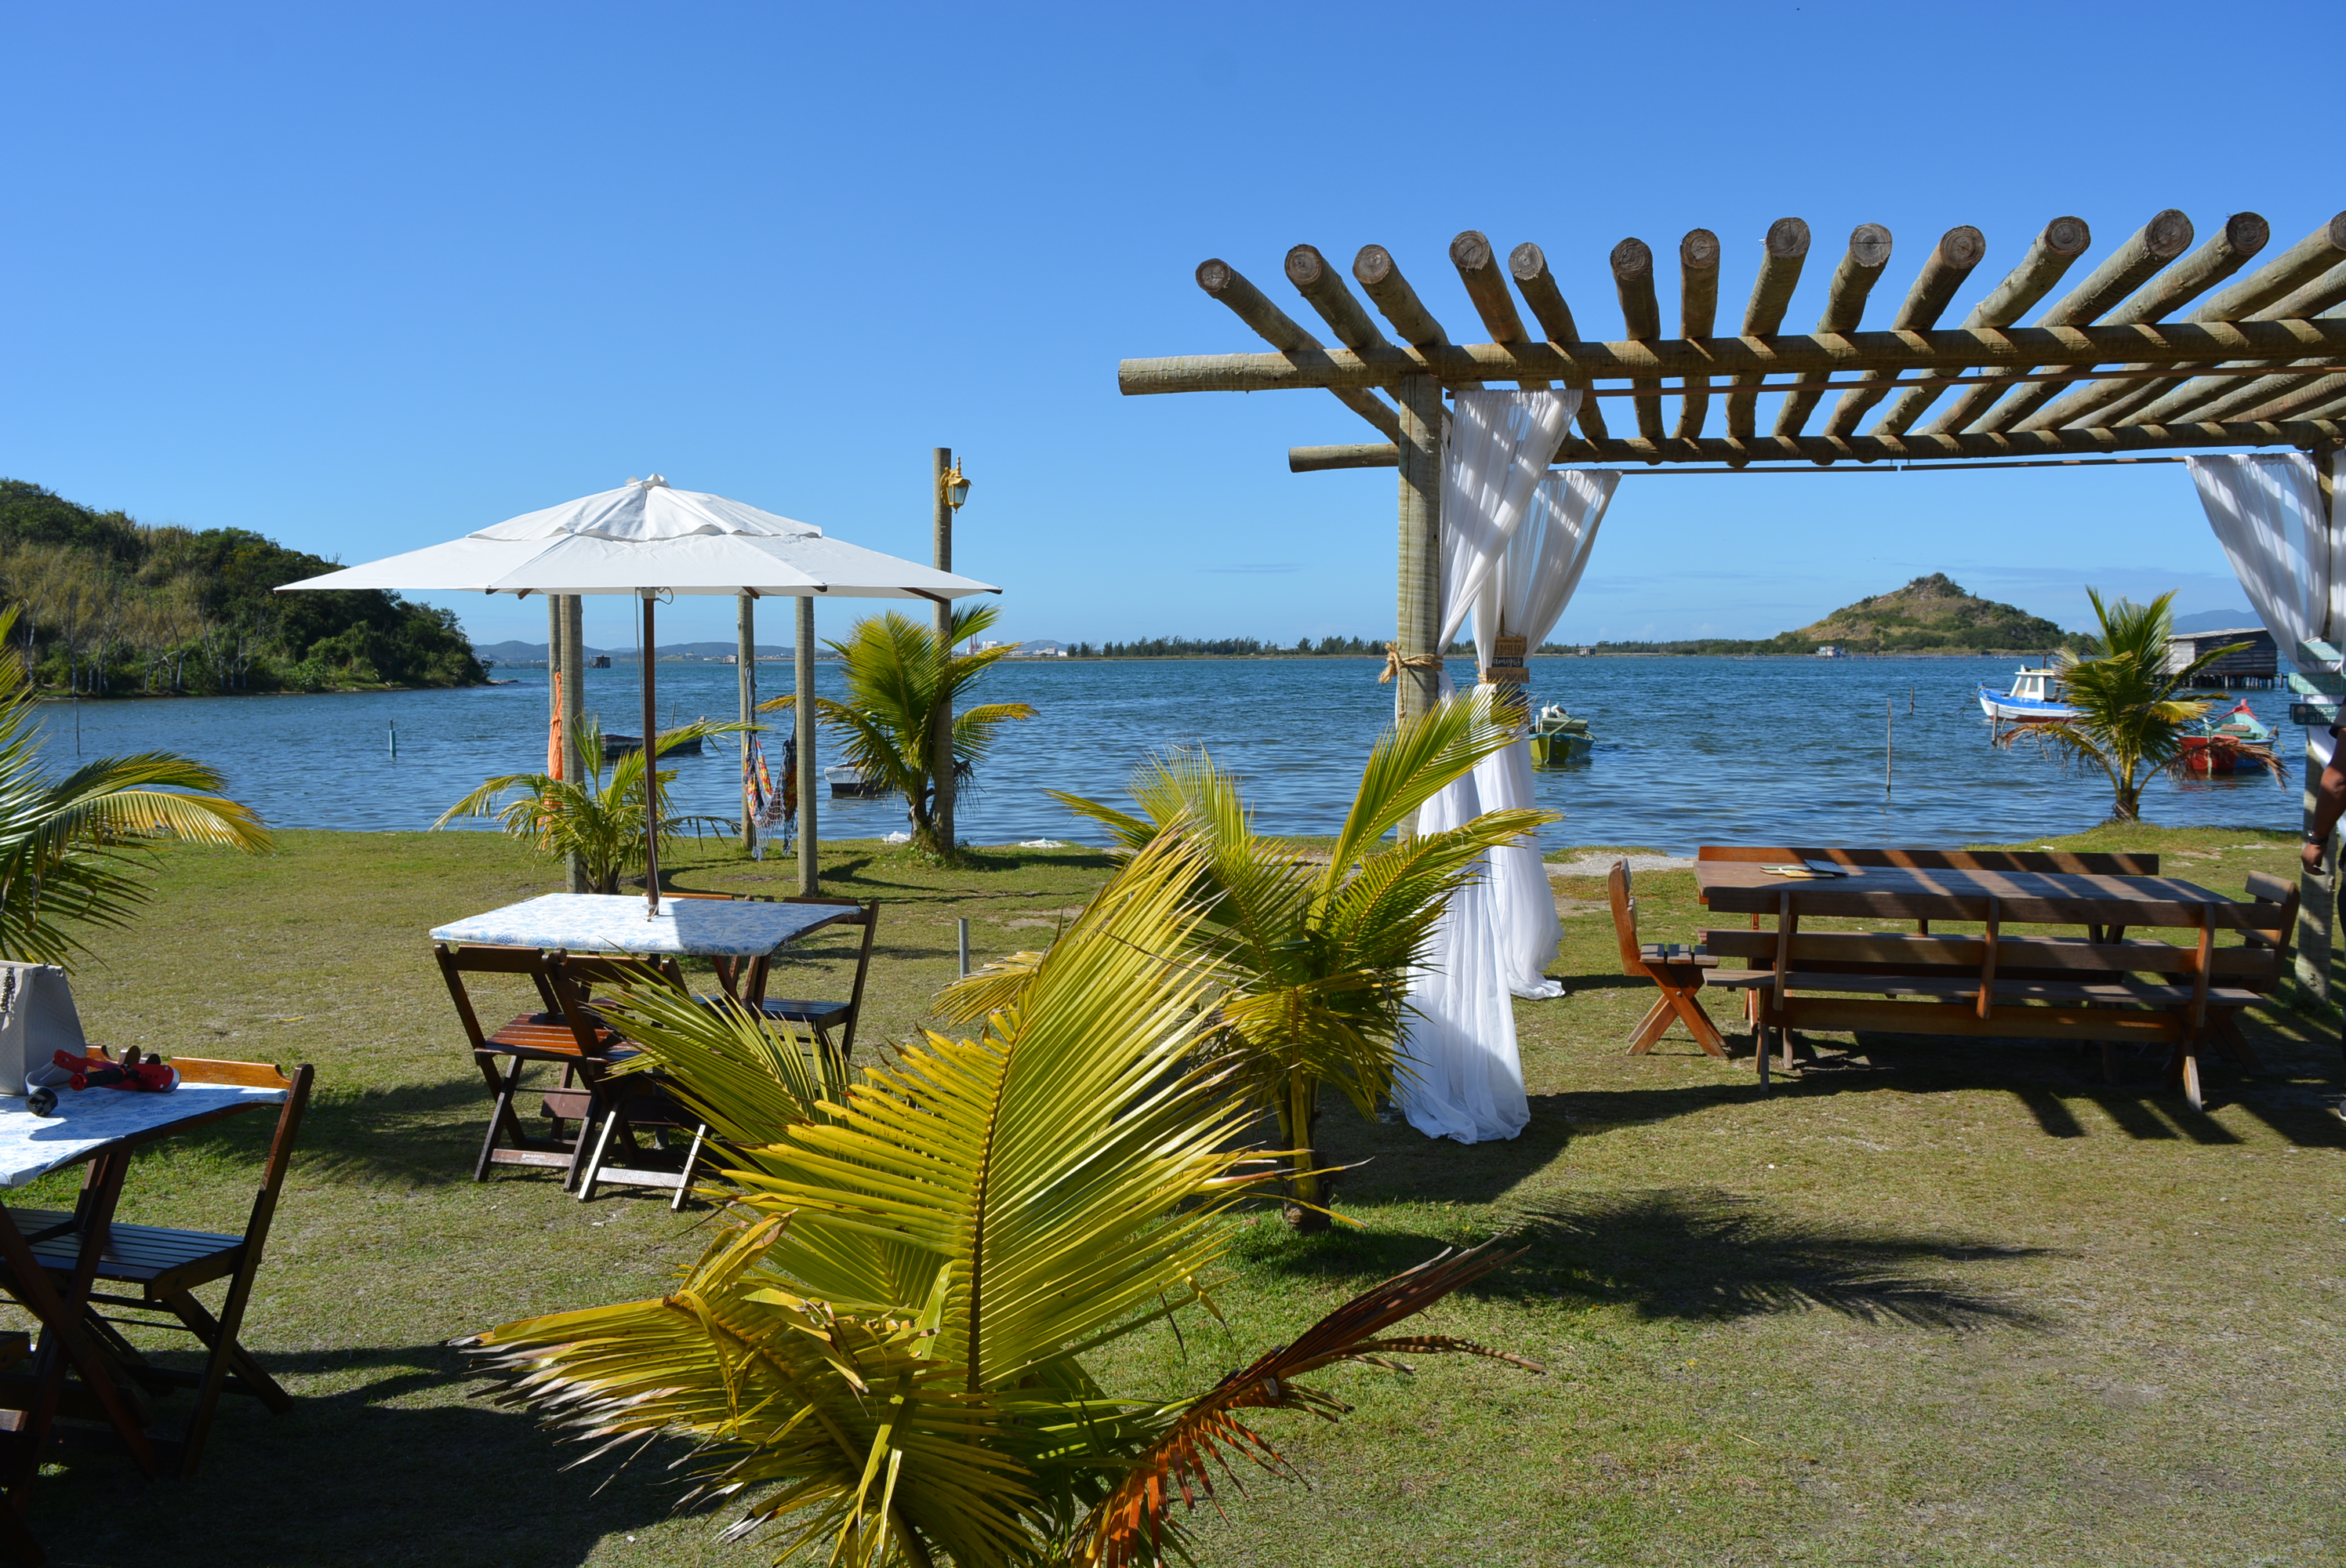
natural, water, plant, sky, furniture, azure, outdoor furniture, shade, arecales, coastal and oceanic landforms, beach, chair, leisure, lake, sunlounger, landscape, real estate, wood, tree, outdoor table, shore, horizon, cottage, caribbean, table, resort town, palm tree, coast, house, tropics, seaside resort, ocean, landscaping, resort, fashion accessory, umbrella, pergola, roof, travel, bay, town, eco hotel, bench, tourism, room, canopy, grass, estate, vacation, outdoor structure, sea, island, patio